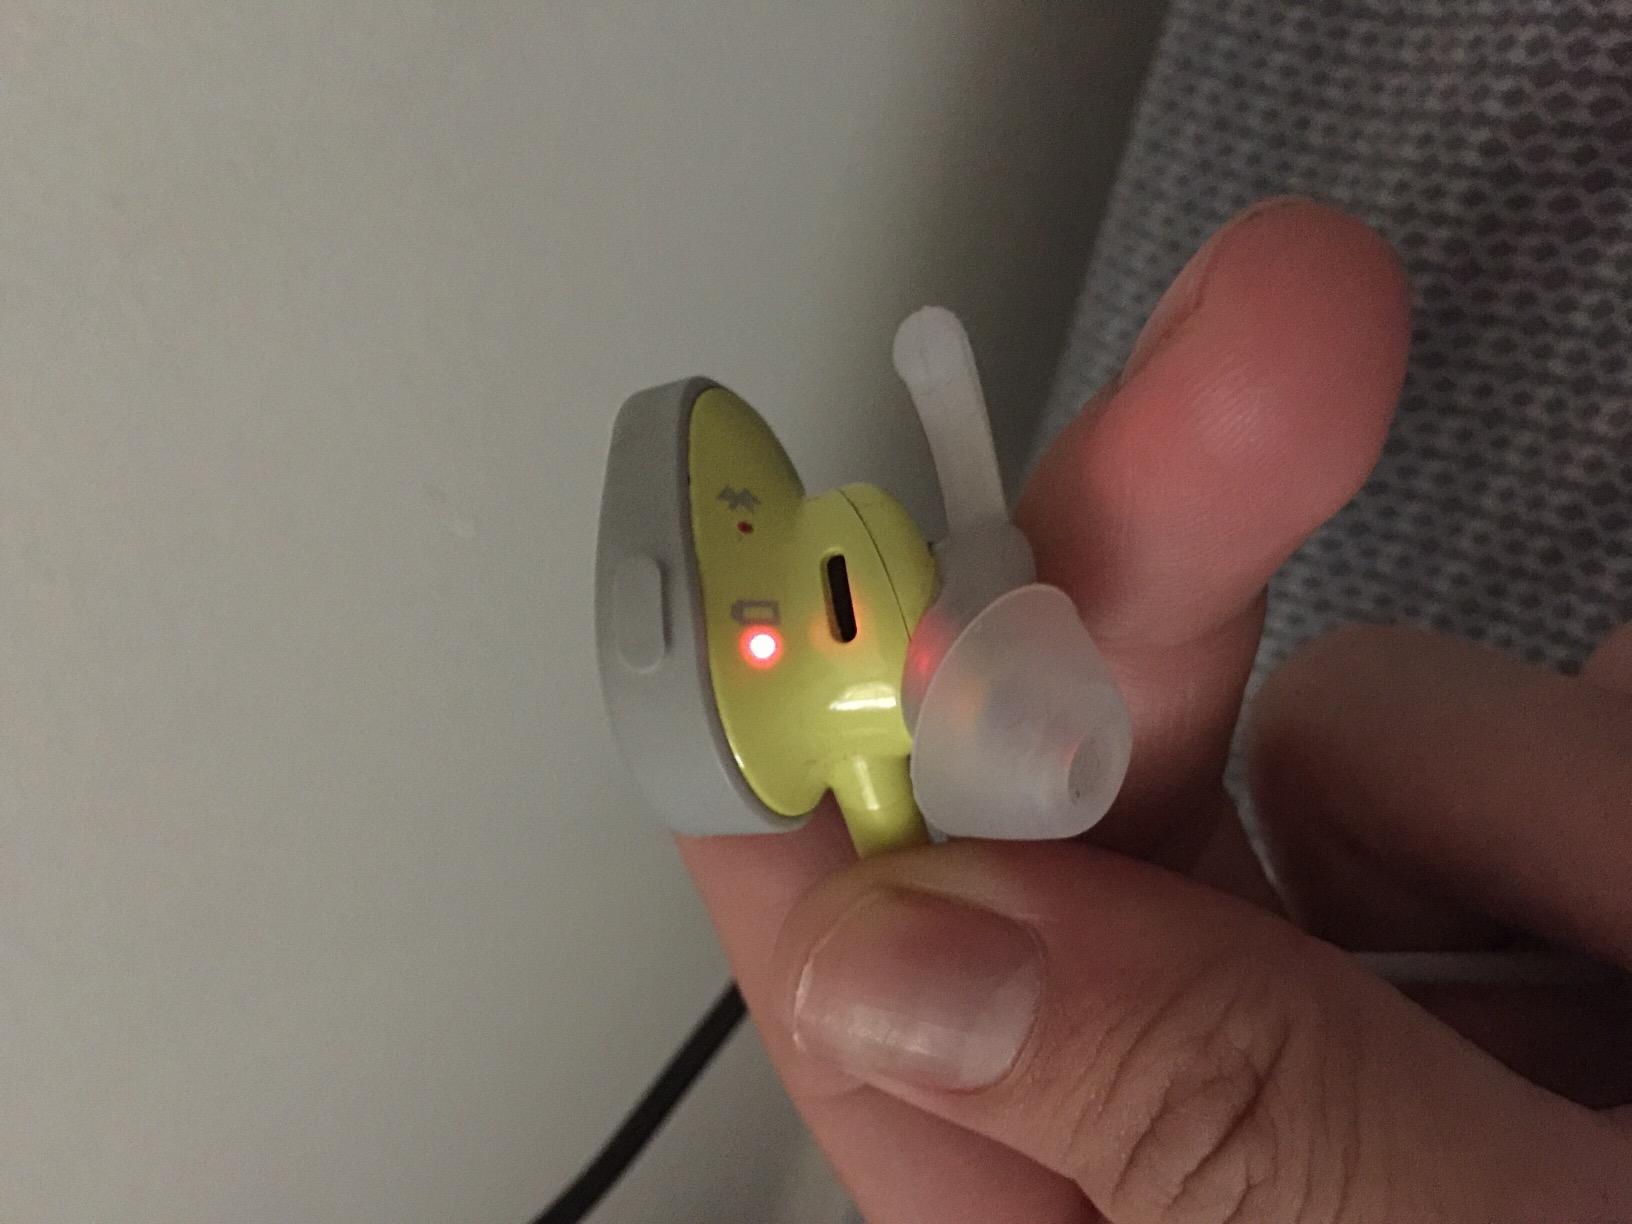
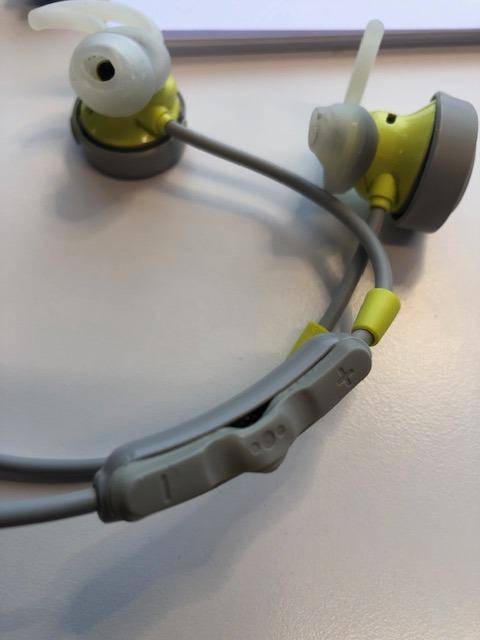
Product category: headphones
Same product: yes